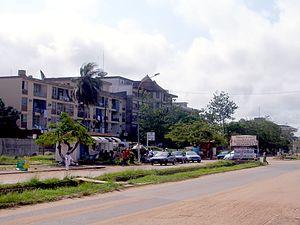
Les rues de San Pédro. Español: Las calles de San Pédro.